The Lords (German band)

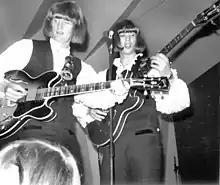
The Lords performing in 1967

They also appeared as supporting act of The Kinks and The Who on German tours of the two English bands, and performed on the contemporary TV music programme "Beat-Club" several times (footage from these "Beat-Club" performances would continue to be rerun on German TV well into the 2000s, playing an important role in shaping public perception of The Lords as a classic beat era act). In 1967 their success allowed them to make an appearance as the main band in the Legia Stadium in Warsaw in front of 25,000 spectators; they were the first western band allowed to perform in a Soviet bloc country. In 1971 the Lords broke up due to Bernd Zamulo forming Sitting Bull, but they would re-unite five years later.